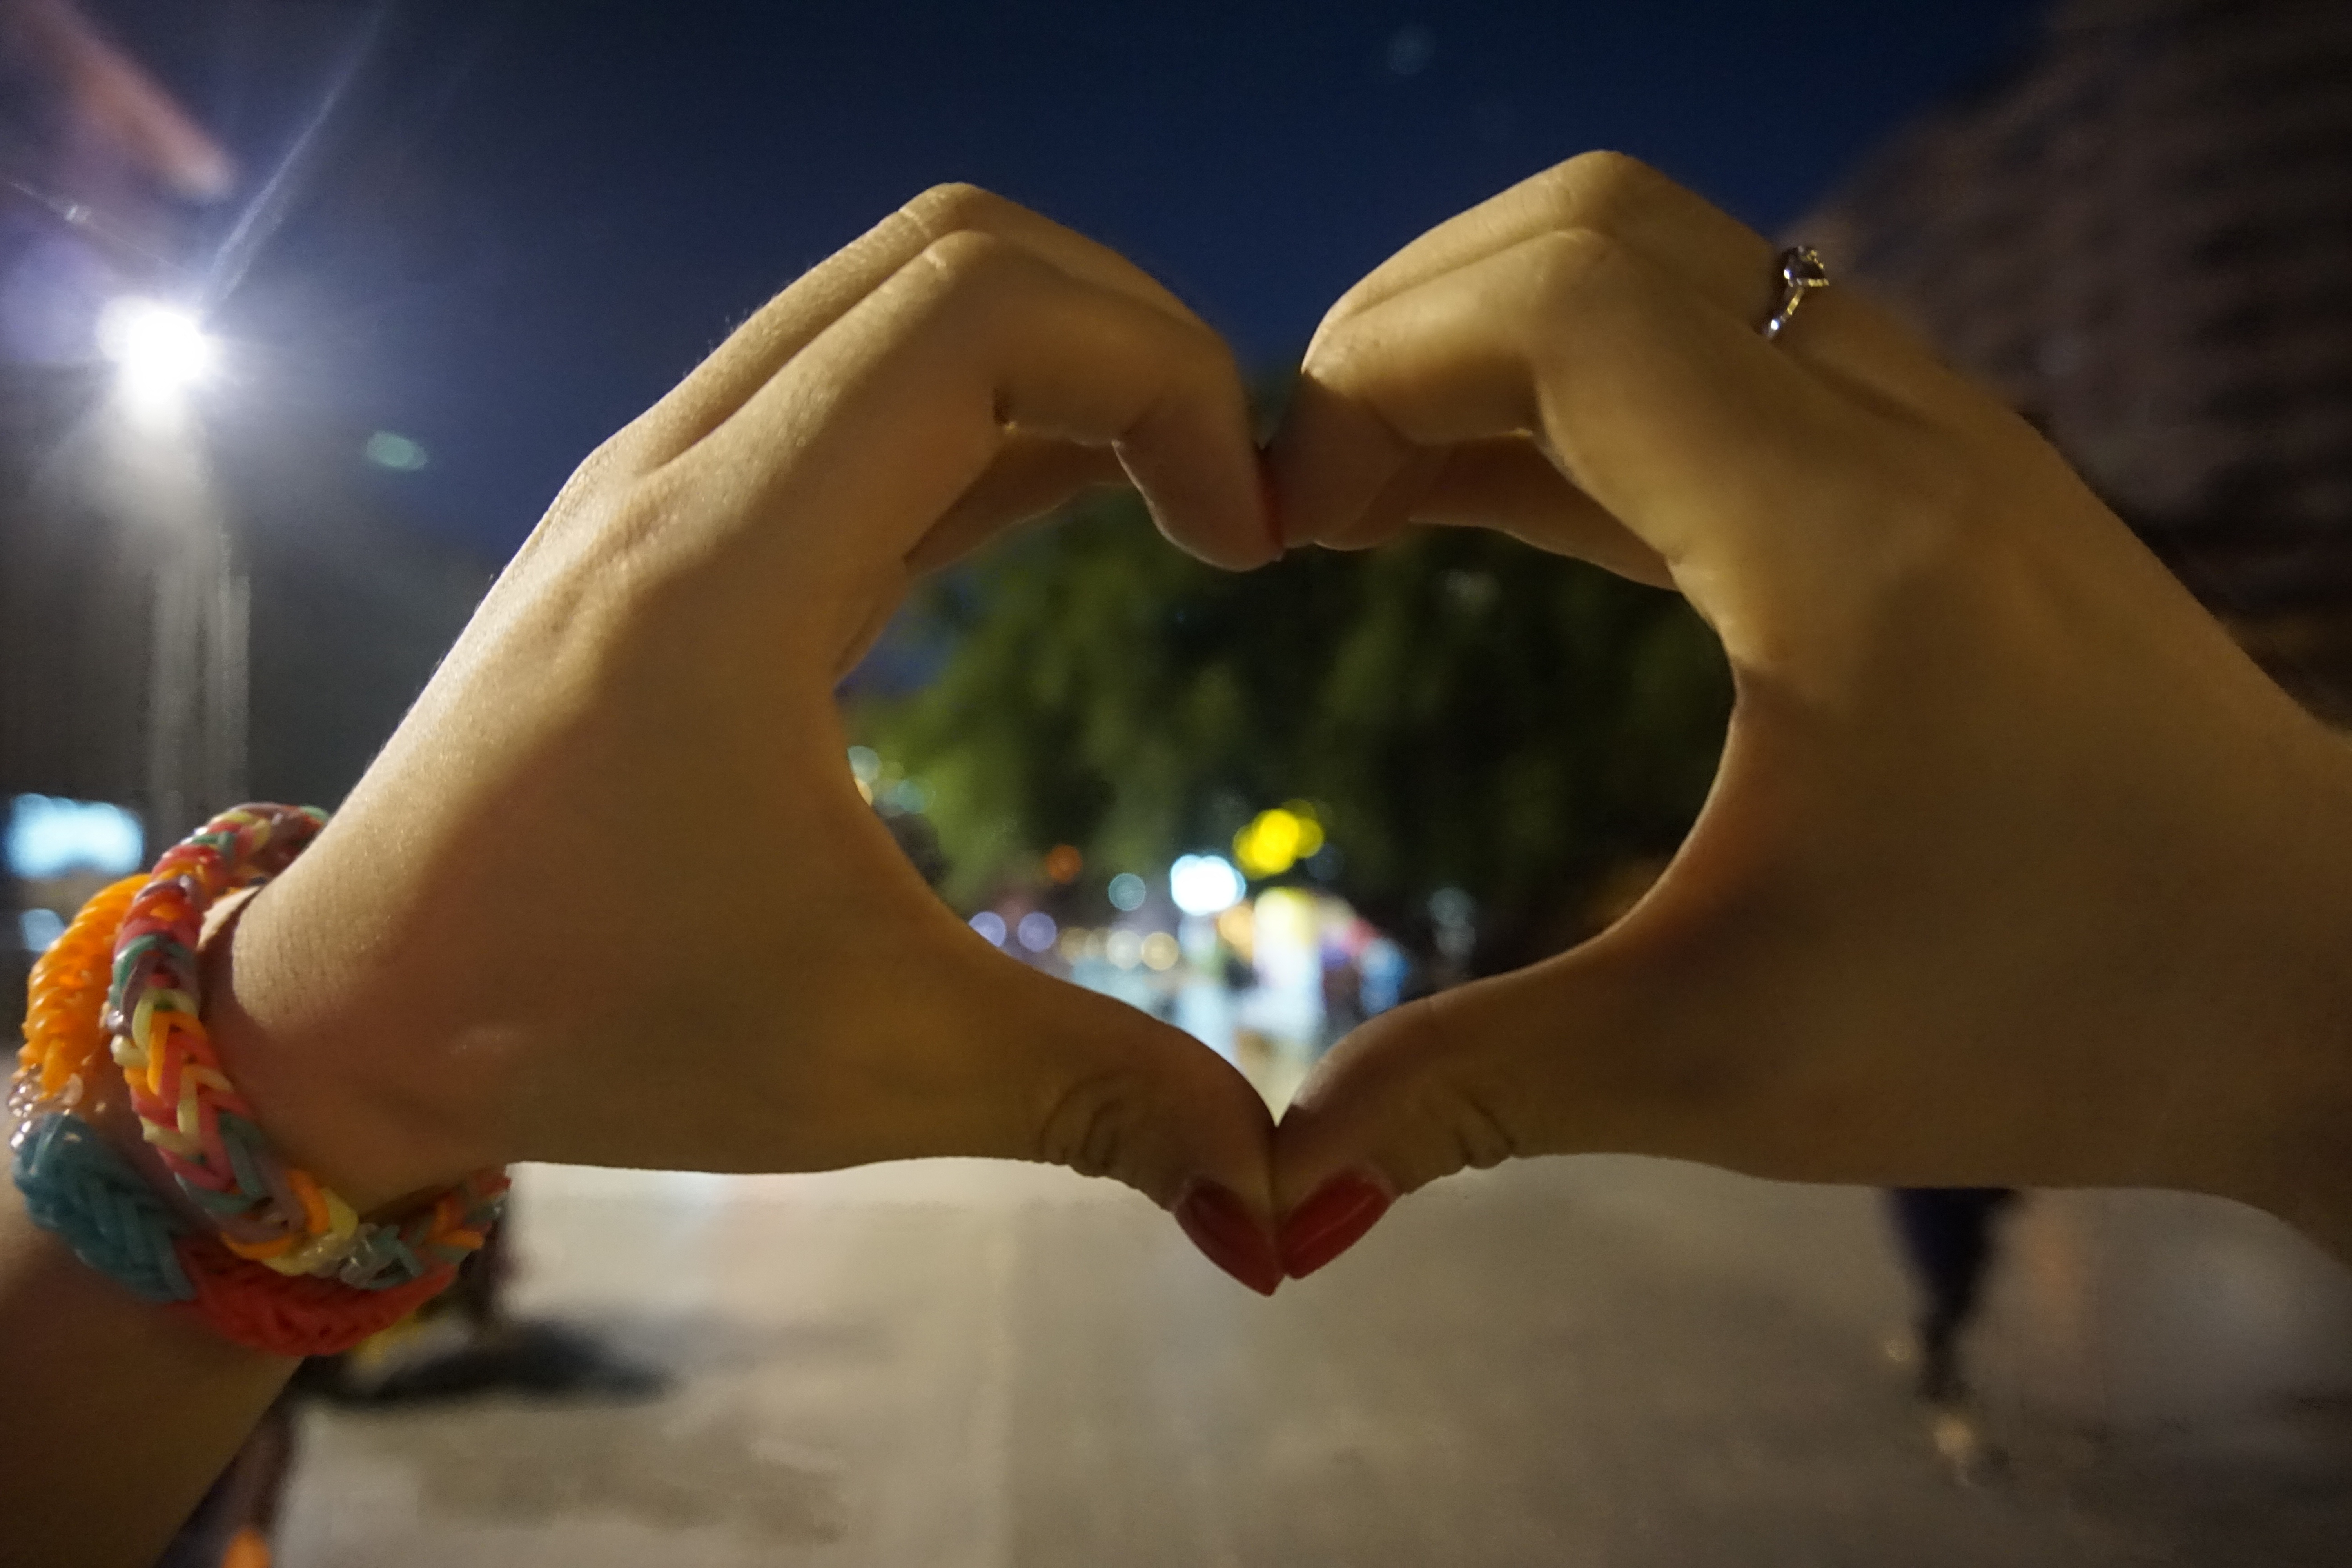
night, love, human body, organ, screenshot, interaction, sense, kunming